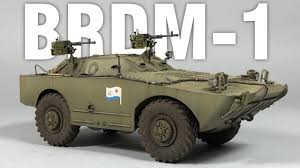
Label: BRDM